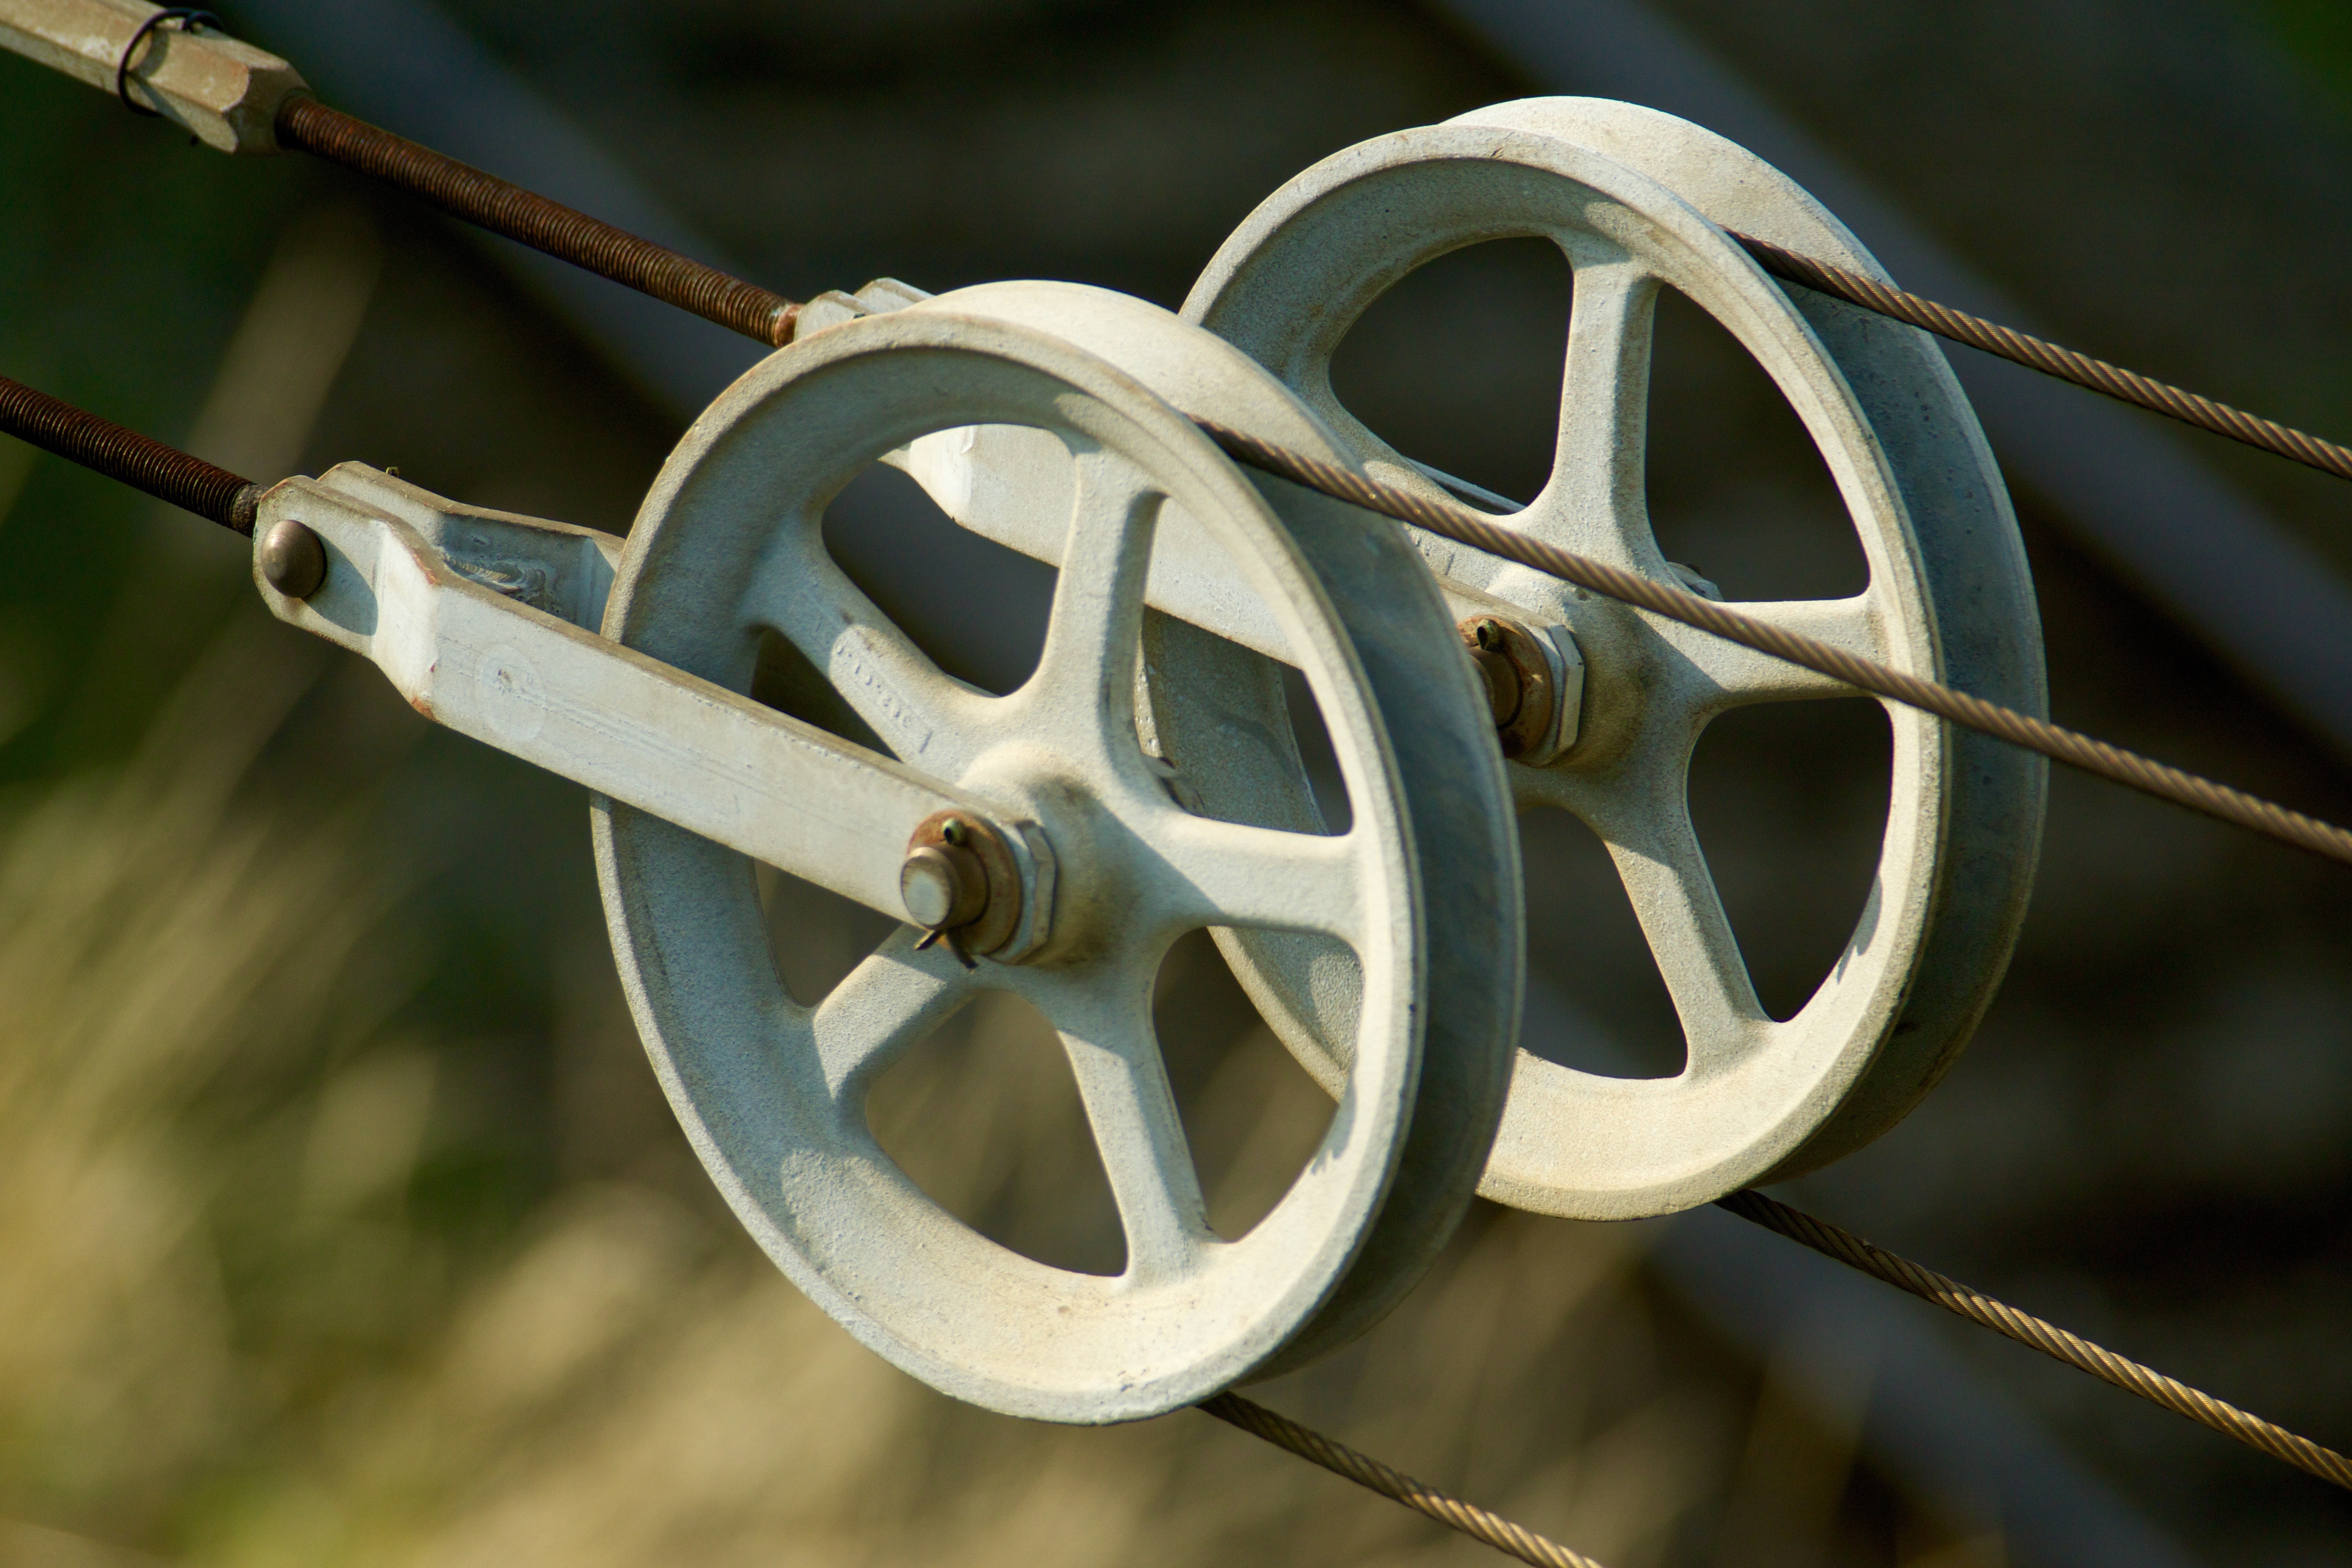
light, technology, wheel, green, vehicle, spoke, weapon, close up, roll, macro photography, steel cable, pulleys, railway technology, aircraft engine